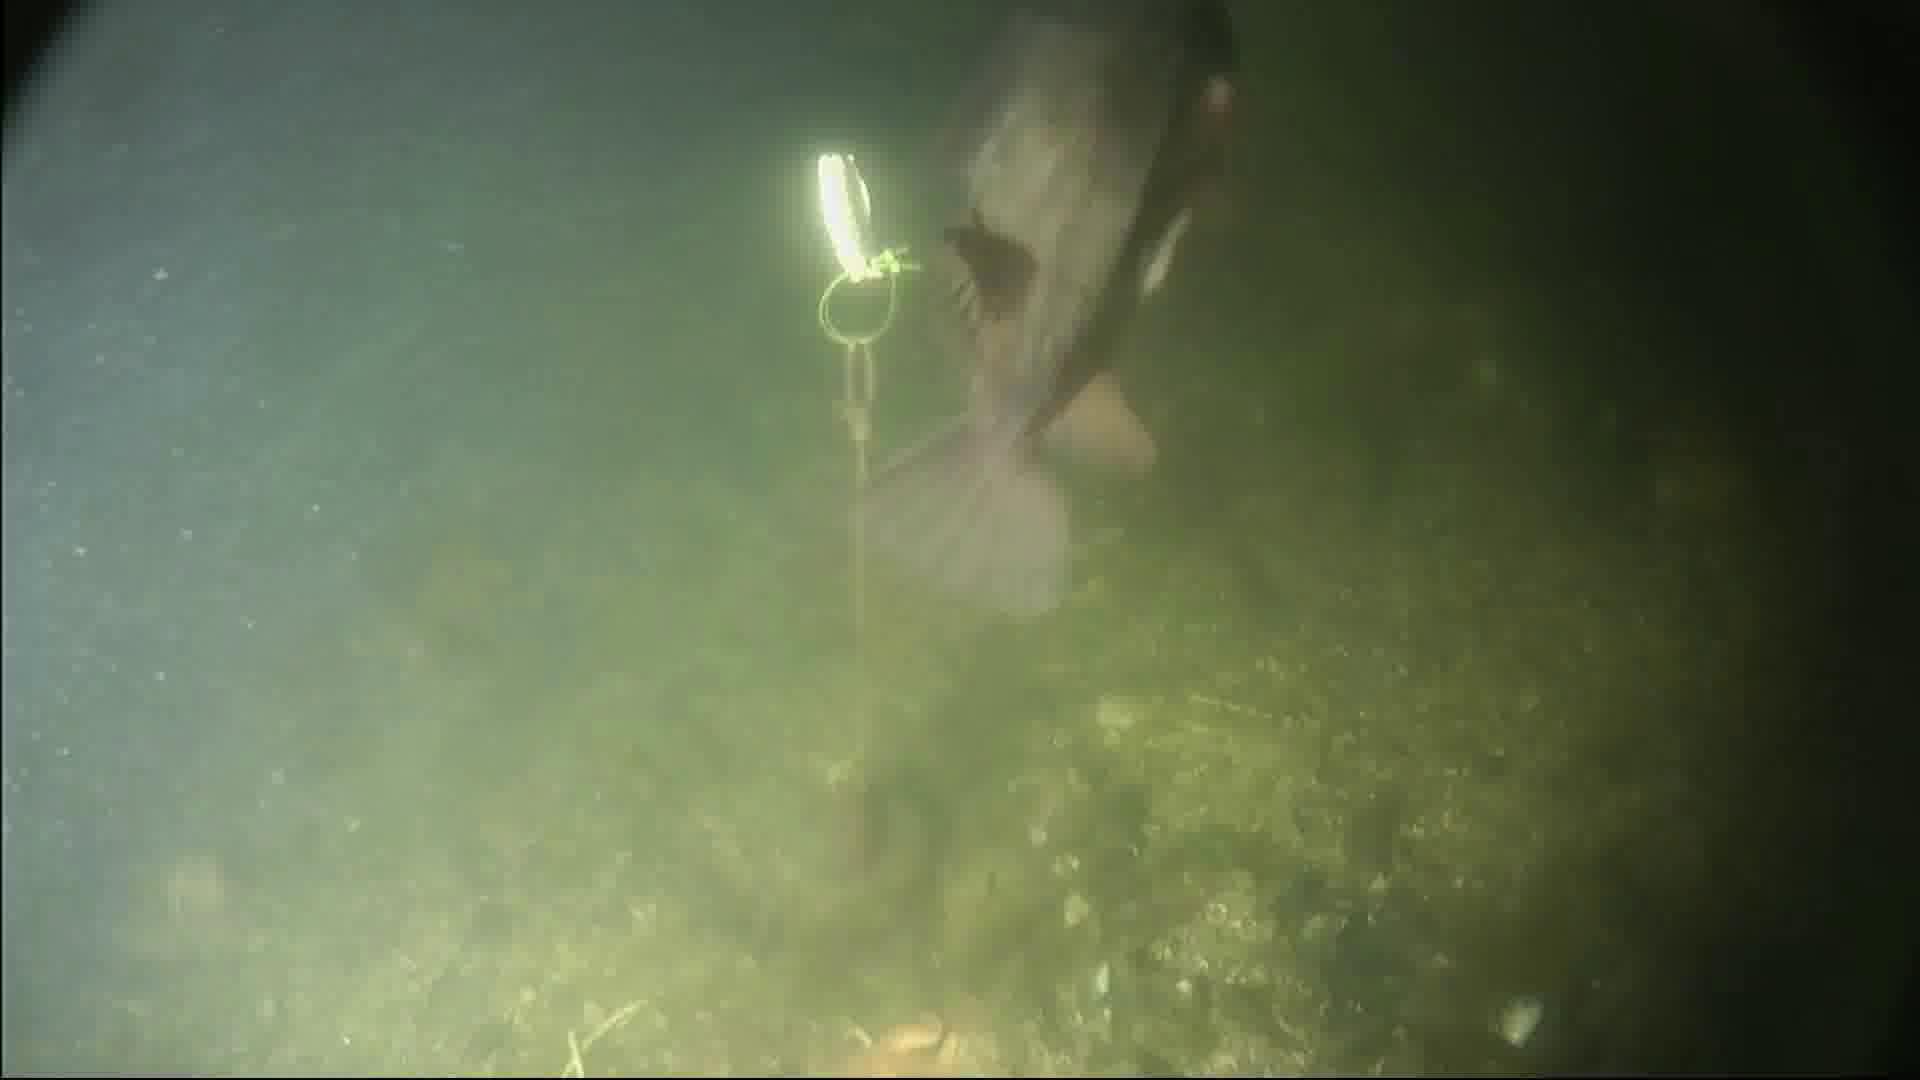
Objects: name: fish
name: starfish
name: crab